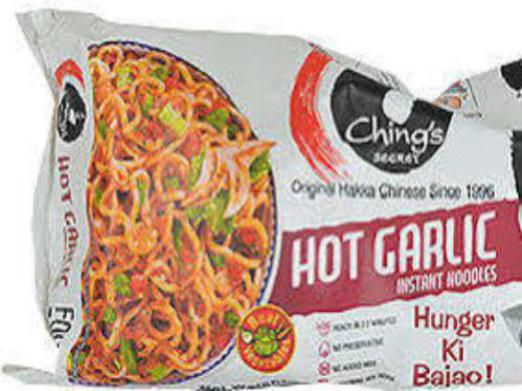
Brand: ching's secret
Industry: Food